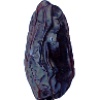
Label: Dates 1